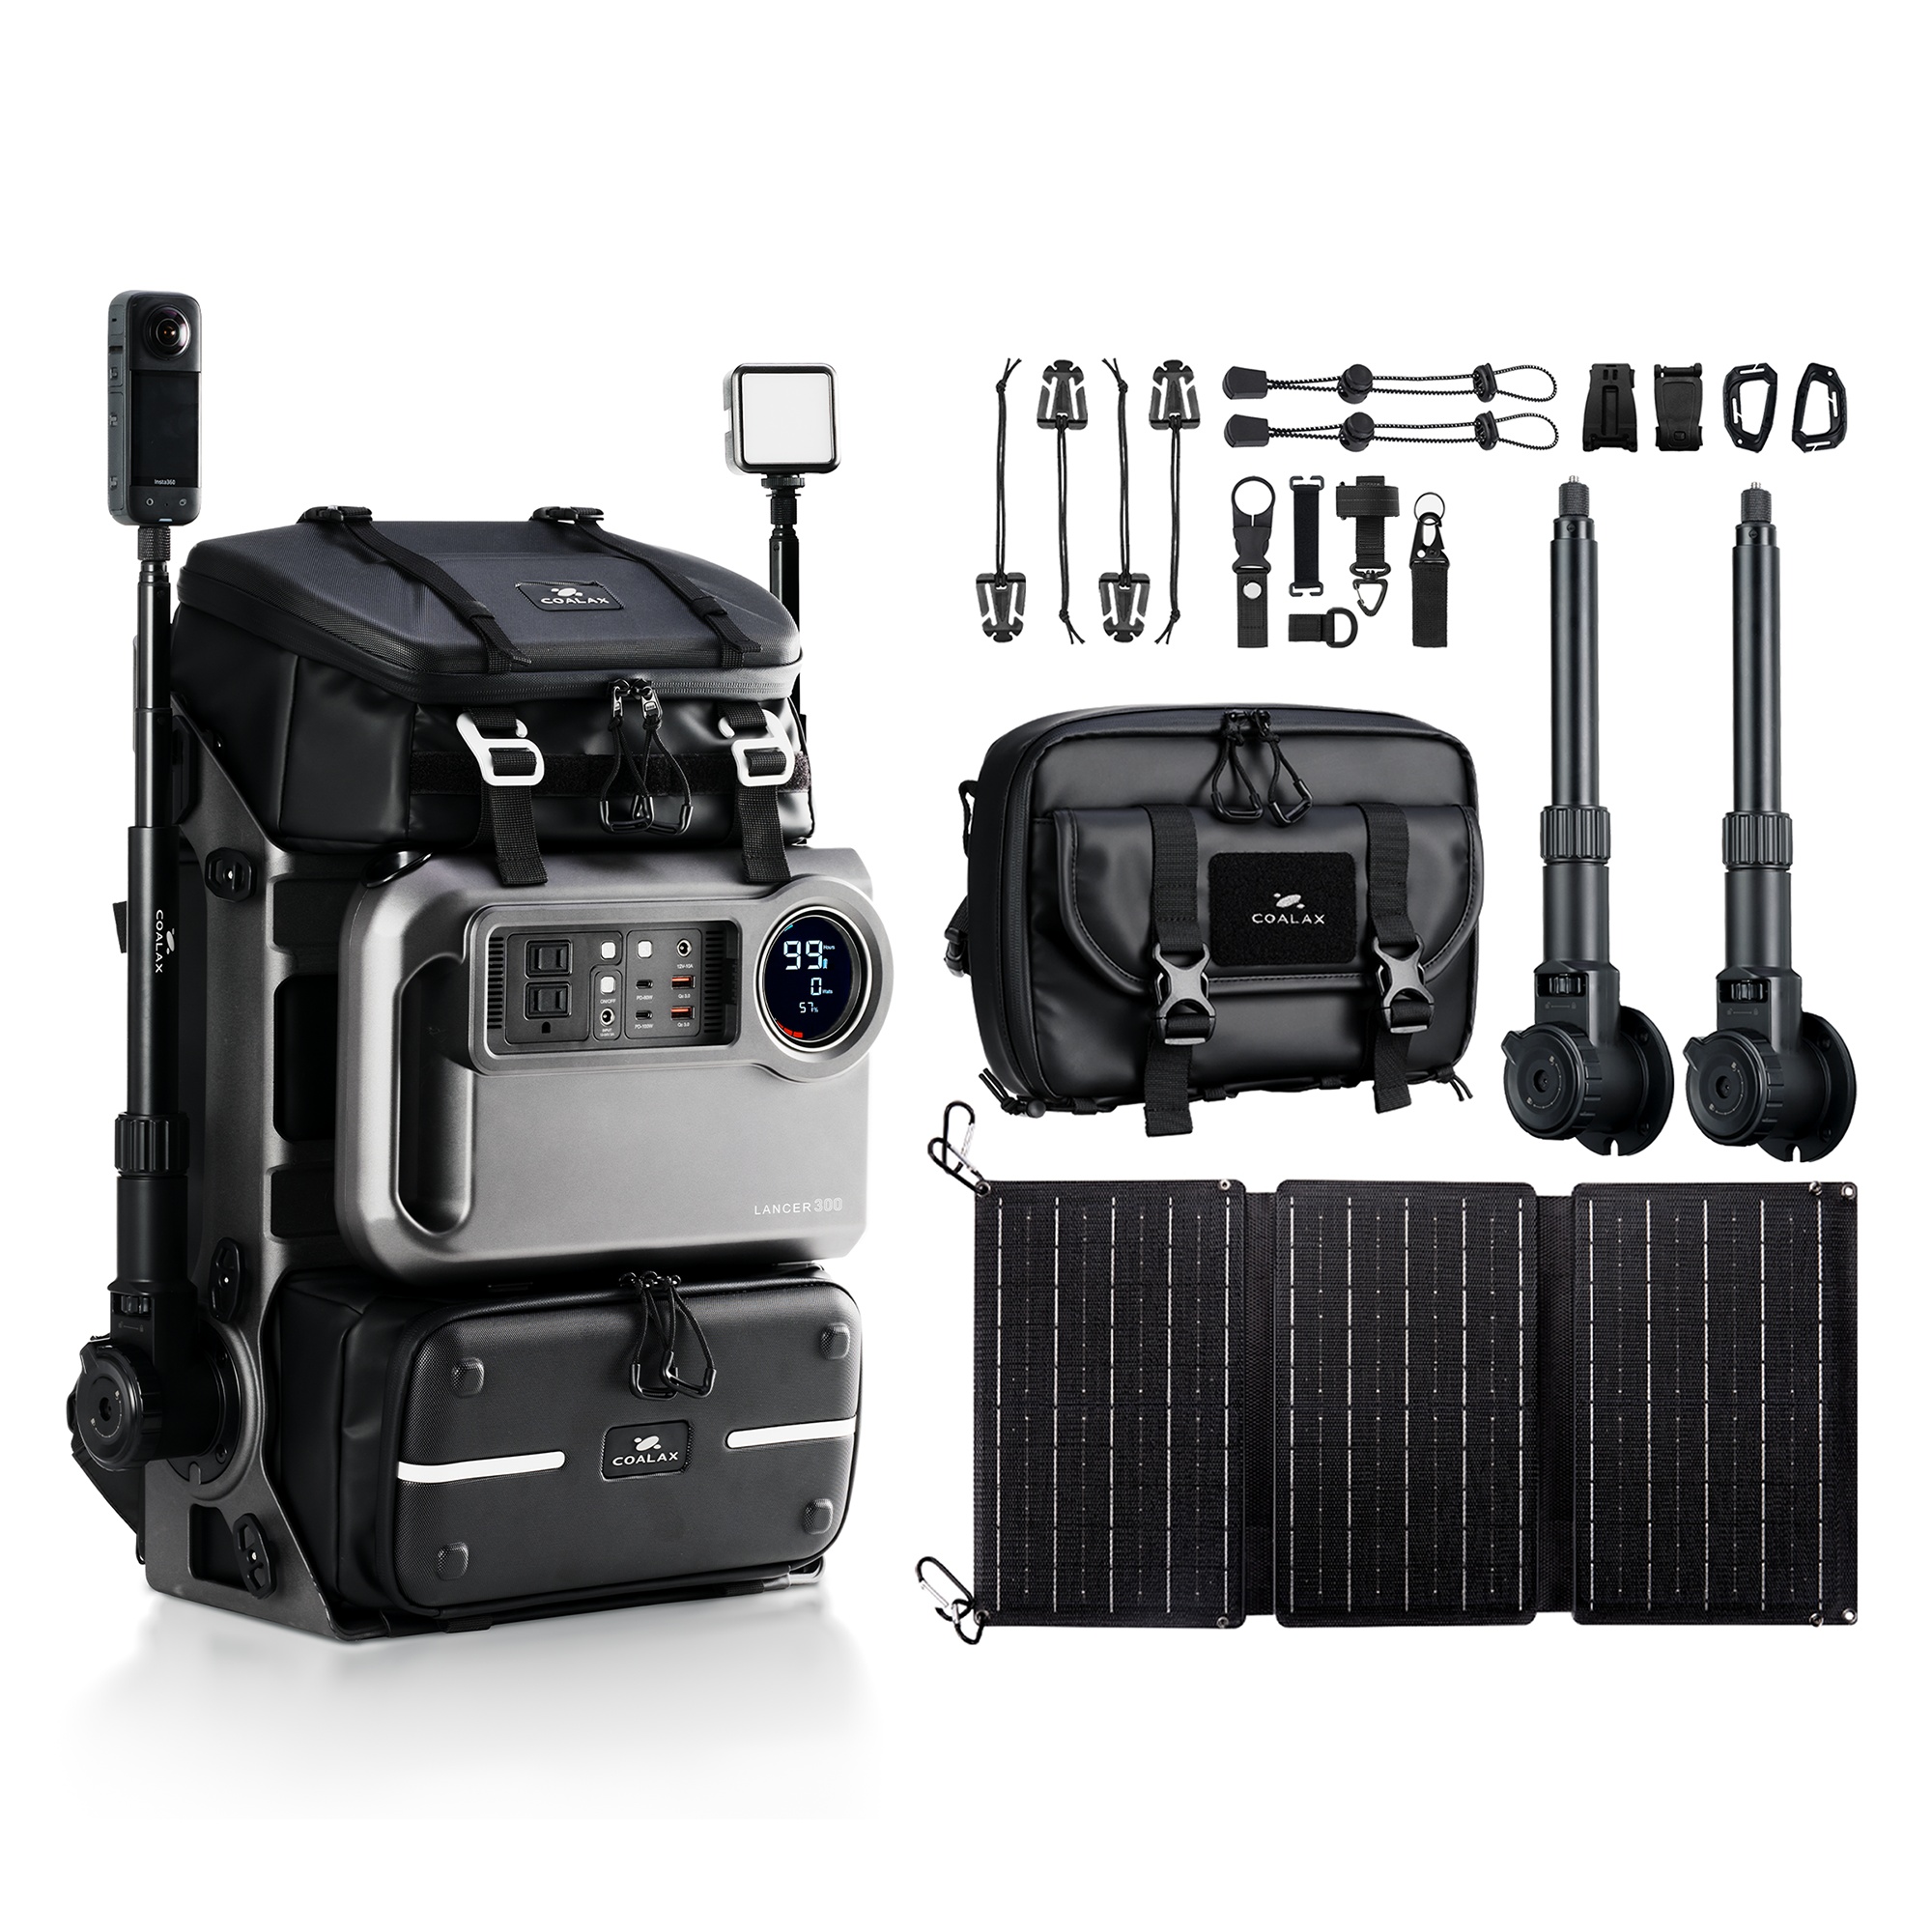
Coalax Lancer 300 Power Backpack Combo Package
All-In-One Camera Backpack 300Wh Power Station: Charging Station for On-the-Go Hands-Free Magic Arm: Third Hand for Lighting and Recording Modular Design: Removable and freely combinable Exoskeleton Design: Protect Your Precious Equipment What's in the box: Lancer 300 Power Backpack Combo Package 1x Main Camera Backpack 1x 300w Power Station 1x Accessory Bag 2x Magic Arm 1x 25W Solar Panel 1x M-O-L-L-E- kit 1x Rain Coat
Brand: Alpha Lifestyle Club
Category: Cameras & Optics > Camera & Optic Accessories > Camera Parts & Accessories > Camera Bags & Cases > Camera Backpacks